Richard Hull

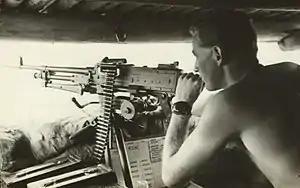
An Australian soldier in action during the Indonesia–Malaysia confrontation.

Originally intending to rejoin the Eighth Army in Italy, the 5th Division, after landing there briefly in February, was instead diverted to Northwestern Europe as part of Operation Goldflake to reinforce the British Second Army, commanded by Lieutenant-General Sir Miles Dempsey, for the final Allied offensive on the Western Front, the invasion of Germany itself. The Second Army formed part of Field Marshal Sir Bernard Montgomery's 21st Army Group. The division arrived in Belgium in early March, and on 17 April was assigned to Lieutenant-General Evelyn Barker's VIII Corps, then just a few miles from the western bank of the Elbe river. The division crossed the river after facing light resistance and was not involved in much fighting thereafter and managed to enter the city of Lübeck in Northern Germany on 3 May, just a few days before the end of World War II in Europe. Having been promoted to the substantive rank of major on 7 May 1945, Hull was appointed a Companion of the Order of the Bath on 5 July 1945.